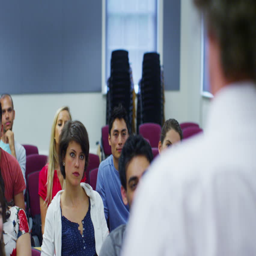
cheerful mixed ethnicity group of students in a classroom , listening as their teacher holds a lecture .